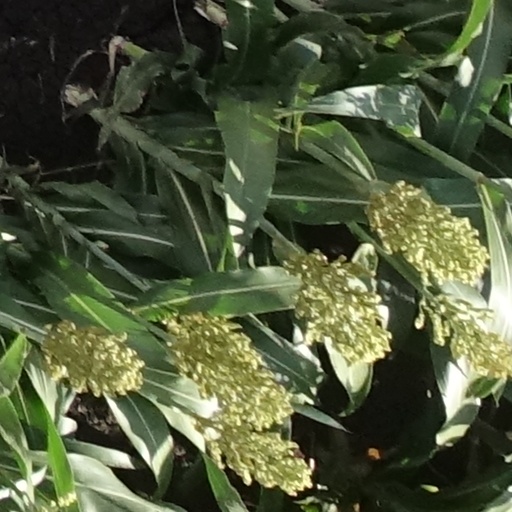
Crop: sorghum